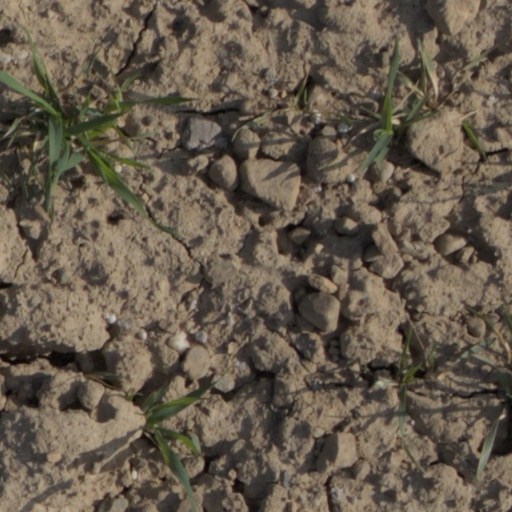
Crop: wheat